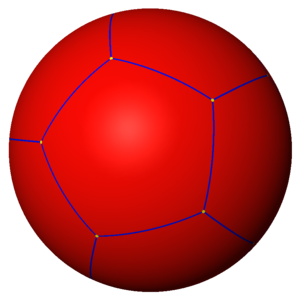
Un pavage de la sphère est un ensemble de portions de la surface d'une sphère dont l'union est la sphère entière, sans recouvrement. En pratique on s'intéresse surtout aux pavages réalisés avec des polygones sphériques, dénommés polyèdres sphériques.
En géométrie, un symbole de Wythoff est une notation courte, créée par le mathématicien Willem Abraham Wythoff, pour nommer les polyèdres réguliers et semi-réguliers utilisant une construction kaléidoscopique, en les représentant comme des pavages sur la surface d'une sphère, sur un plan euclidien ou un plan hyperbolique.